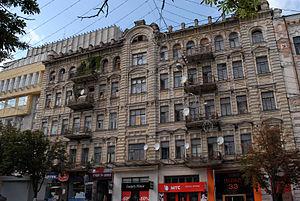
«Kyivproekt» est un bureau d'urbanisme jouant un rôle de premier plan dans le paysage urbain de la ville de Kiev en Ukraine.